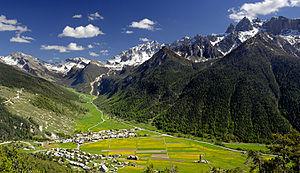
Ceillac est une commune française située dans le département des Hautes-Alpes, en Provence-Alpes-Côte d'Azur. Partie du parc naturel régional du Queyras, elle se situe à environ 80 km de Gap, préfecture du département. Le village est situé à 1 640 m d'altitude.
La catastrophe du Queyras est un évènement météorologique extrême survenu en juin 1957 dans les Hautes-Alpes, ainsi que dans une partie des départements voisins. Pendant une semaine, des pluies diluviennes s'abattent sur le relief revêtu d'un important manteau neigeux qui fond rapidement. Le cumul des précipitations et de la fonte nivale provoque des crues catastrophiques et d'importants déplacements d'alluvions qui font deux victimes et entraînent des destructions dans plusieurs communes. Les voies routières et ferroviaires étant coupées, une partie de la population du Queyras est évacuée par hélicoptère.